Emma Calvé

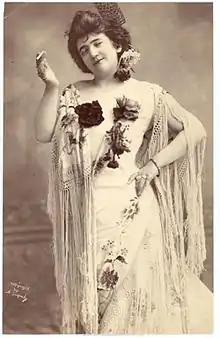
Emma Calvé as Carmen

Emma Calvé, born Rosa Emma Calvet (15 August 1858 – 6 January 1942) was a French operatic dramatic soprano.